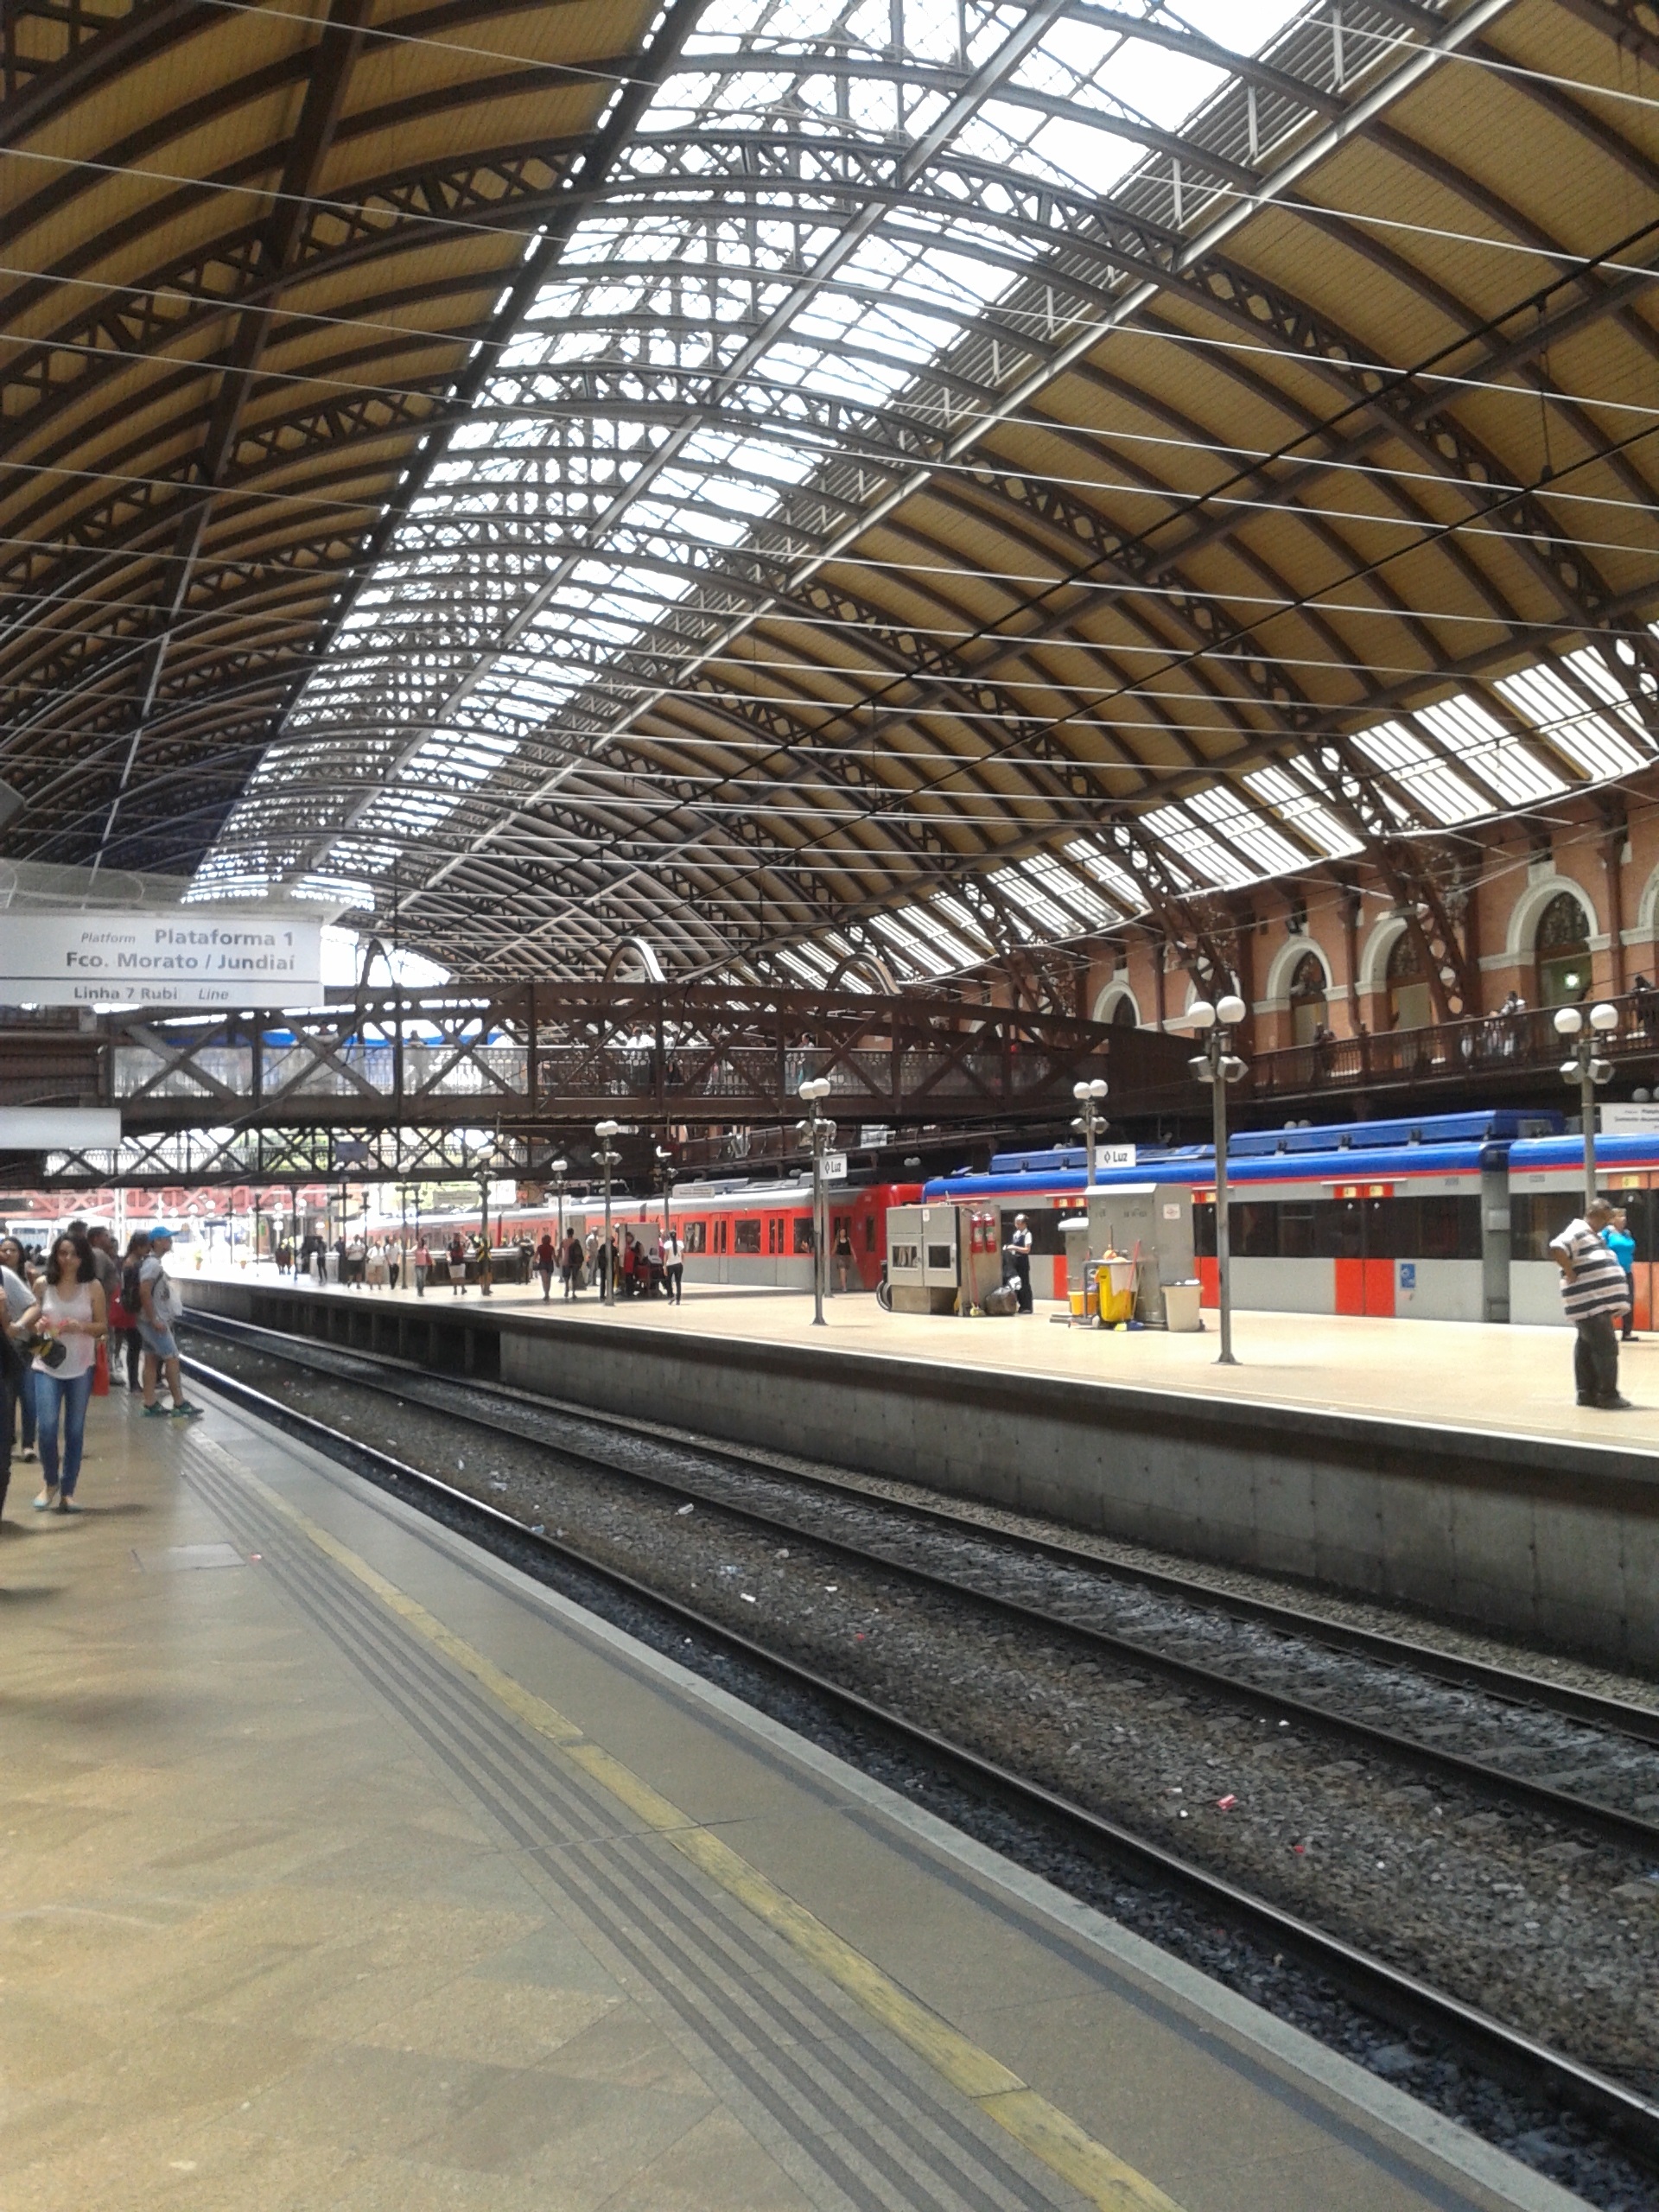
light, structure, building, urban, train, airport, transport, vehicle, station, train station, public transport, airport terminal, metro station, arena, infrastructure, race track, rail transport, sao paulo, metropolitan area, sport venue, rapid transit, high speed rail